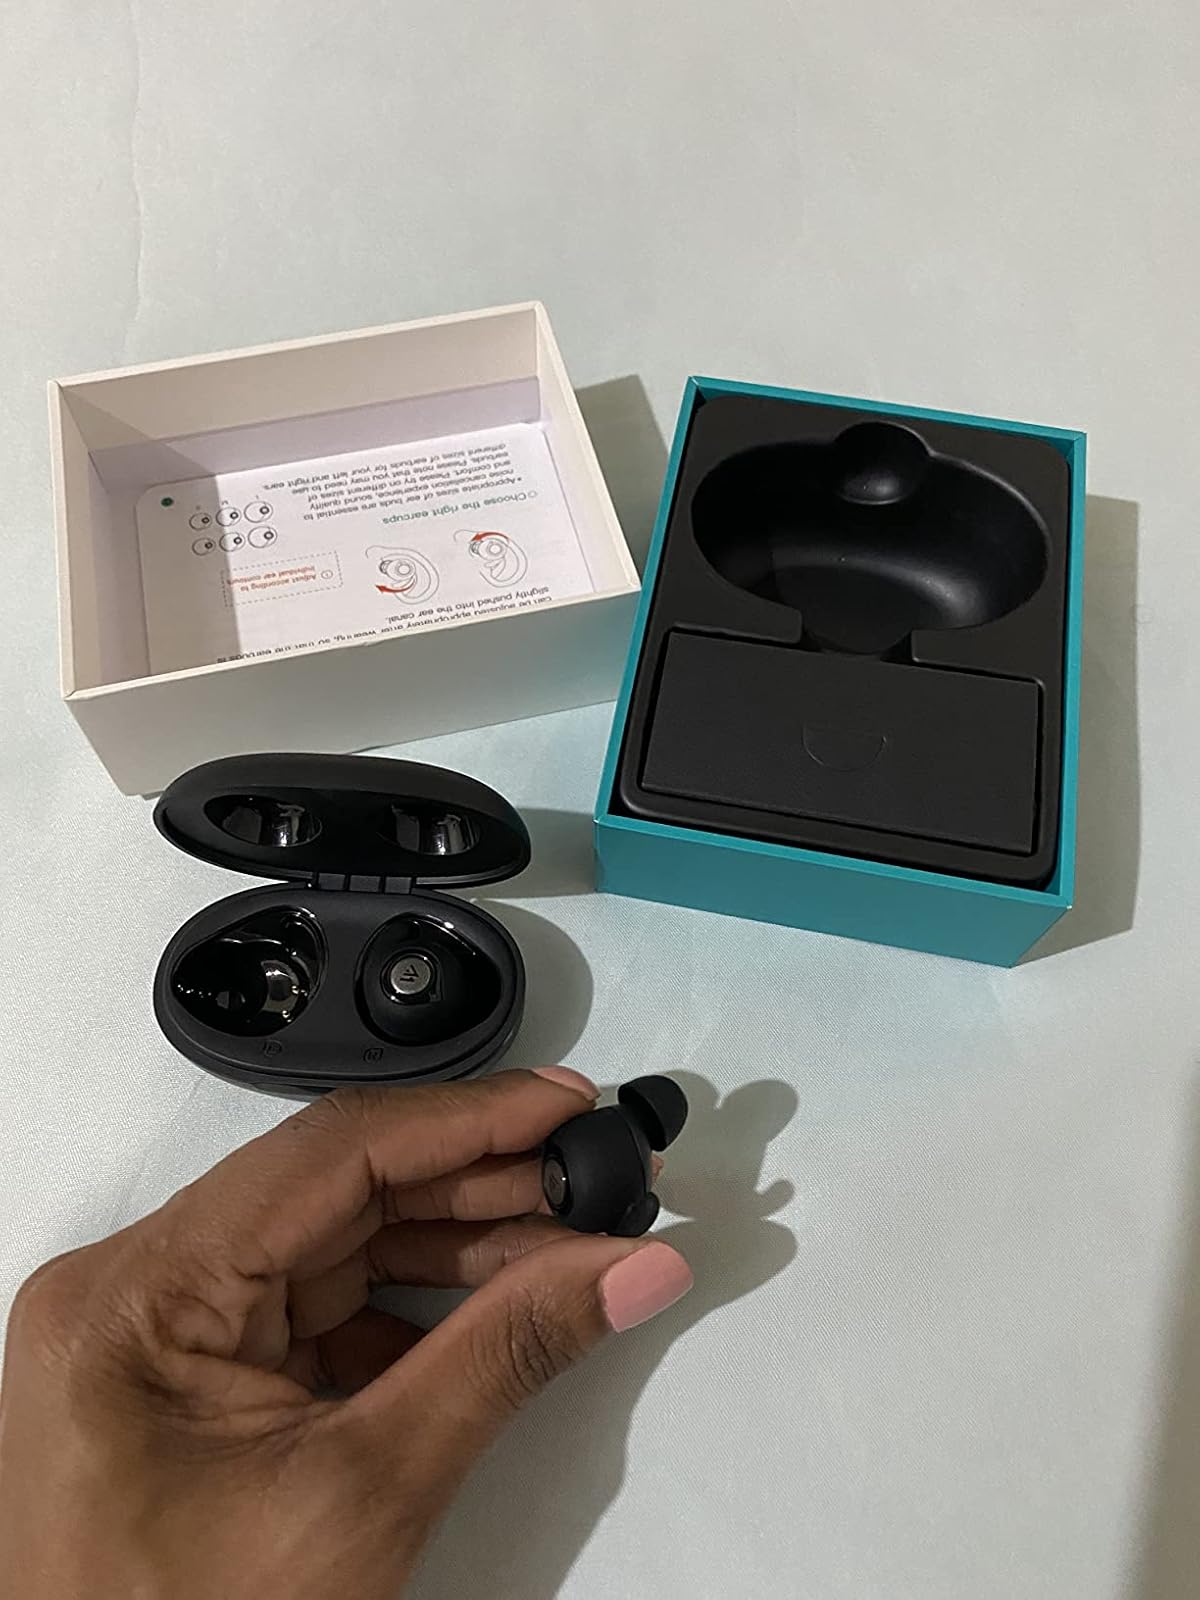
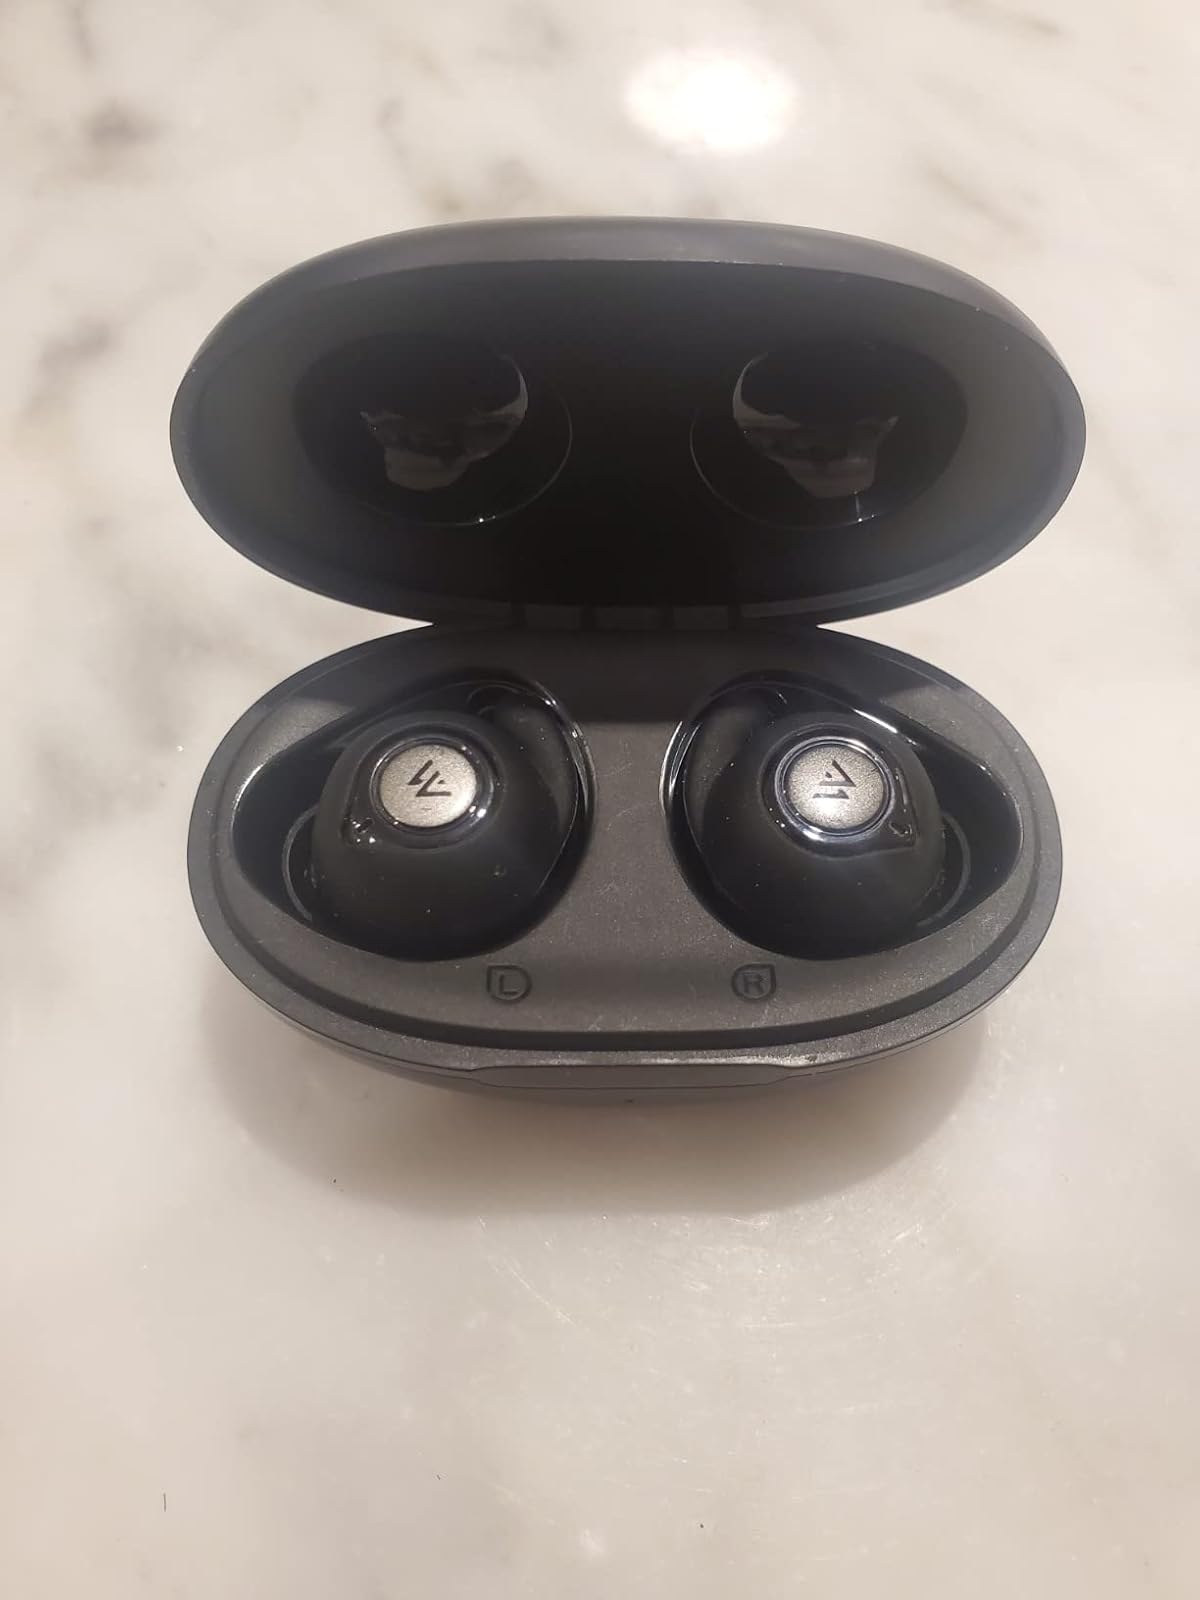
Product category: earbuds
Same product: yes